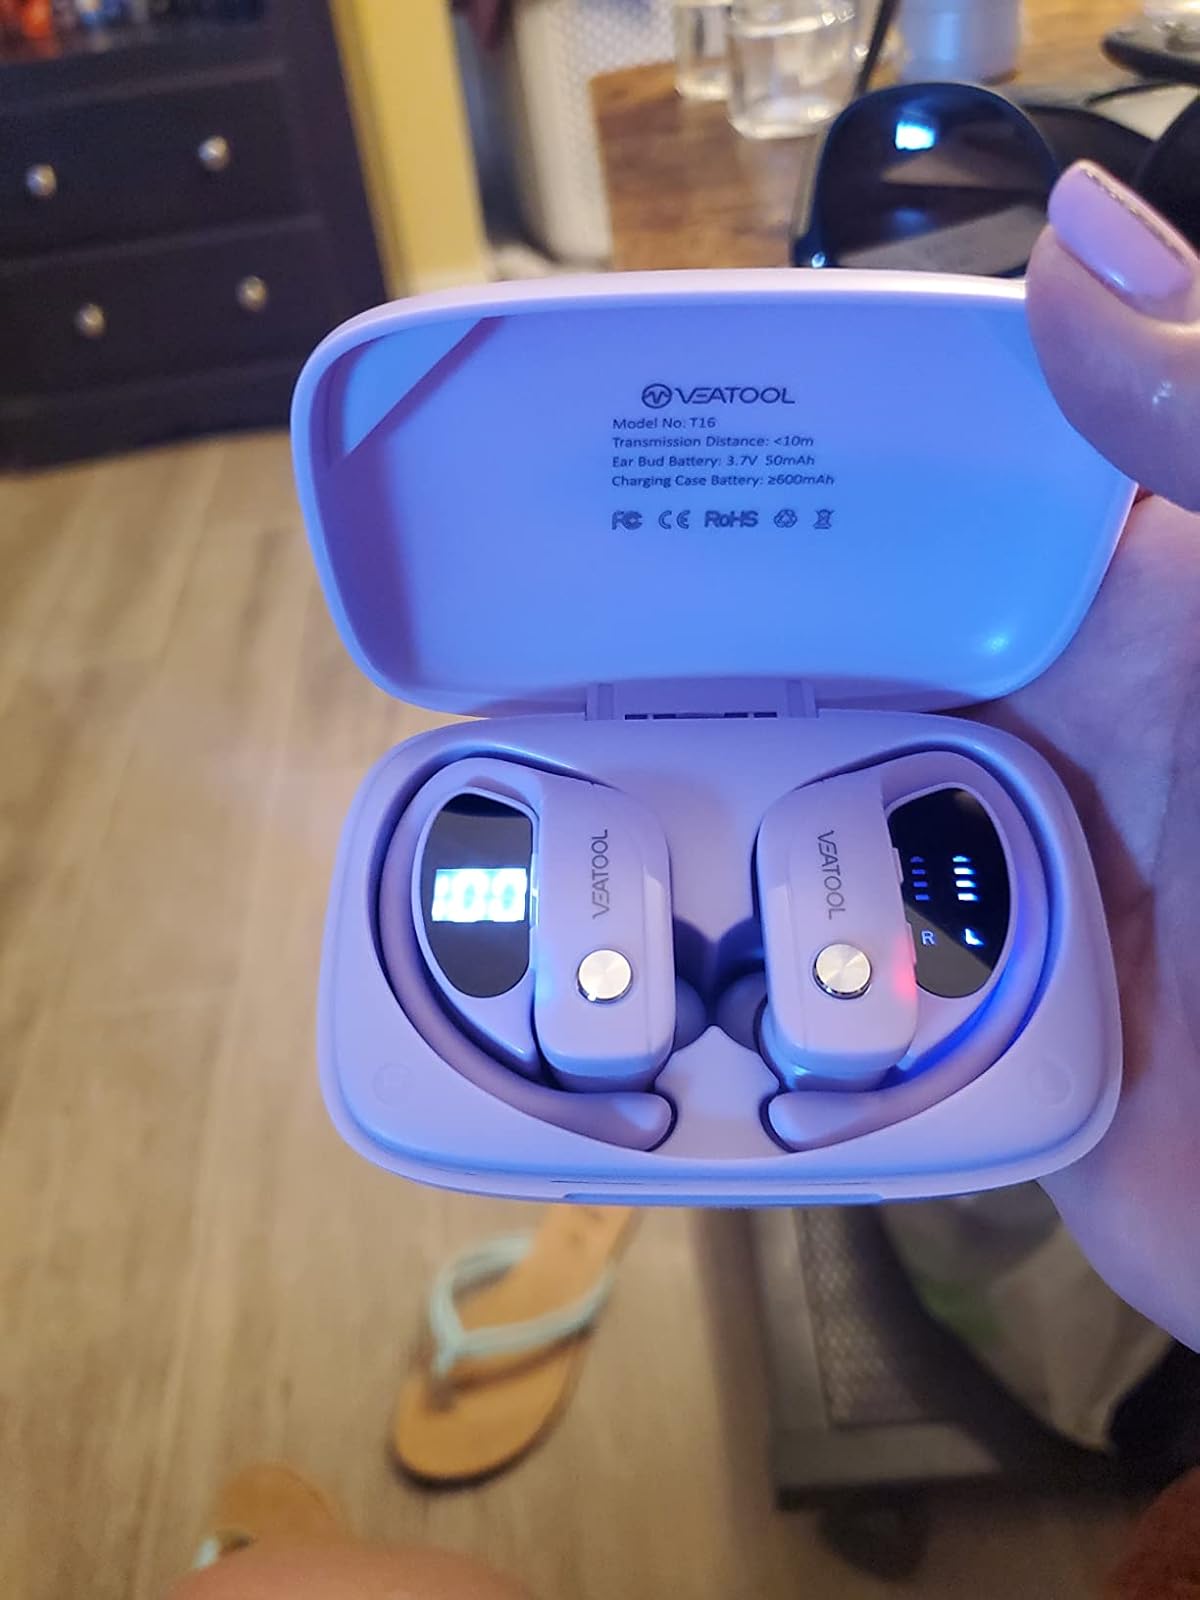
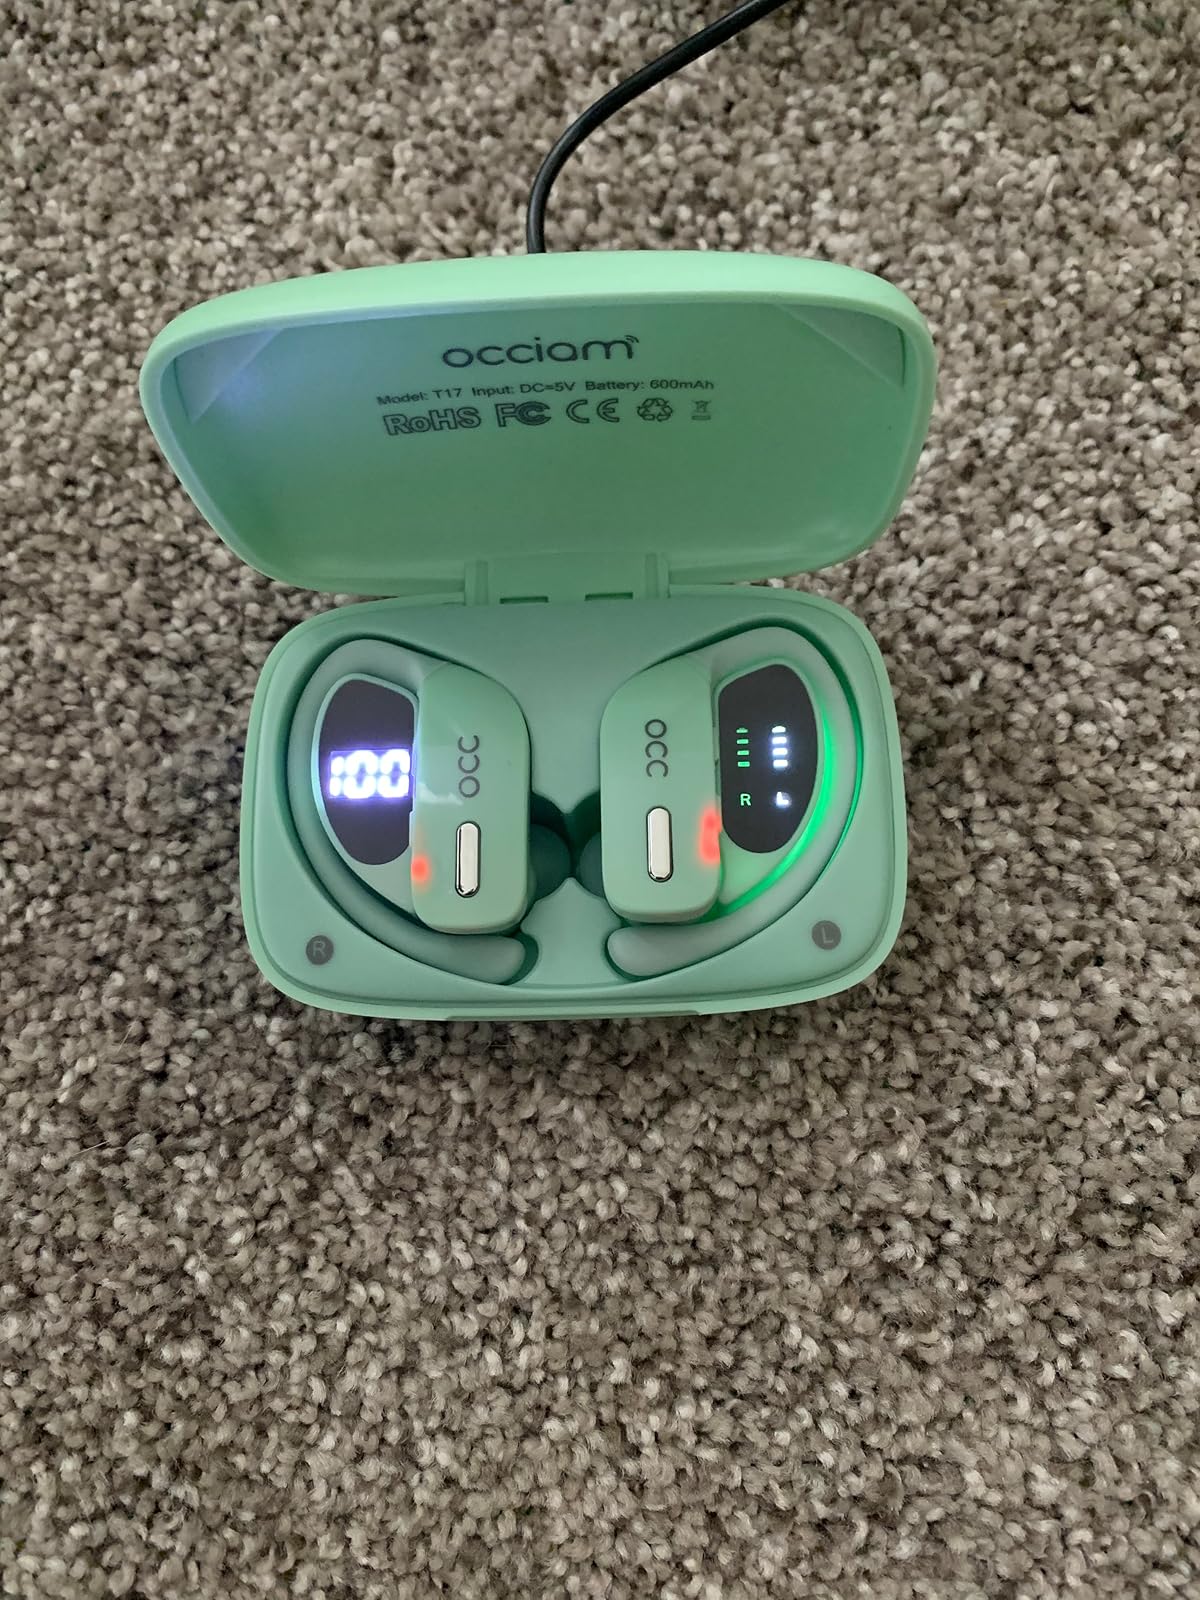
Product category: earbuds
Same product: no